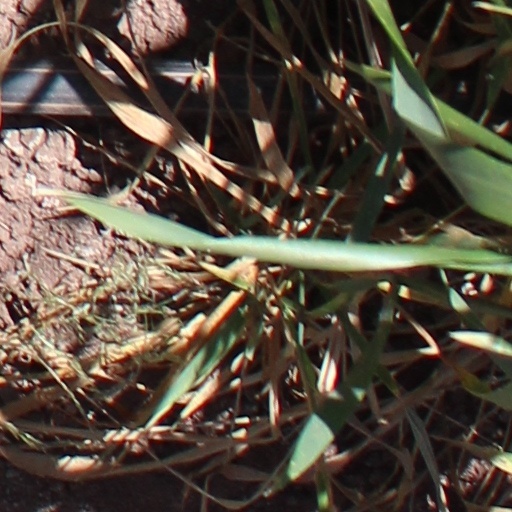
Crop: wheat